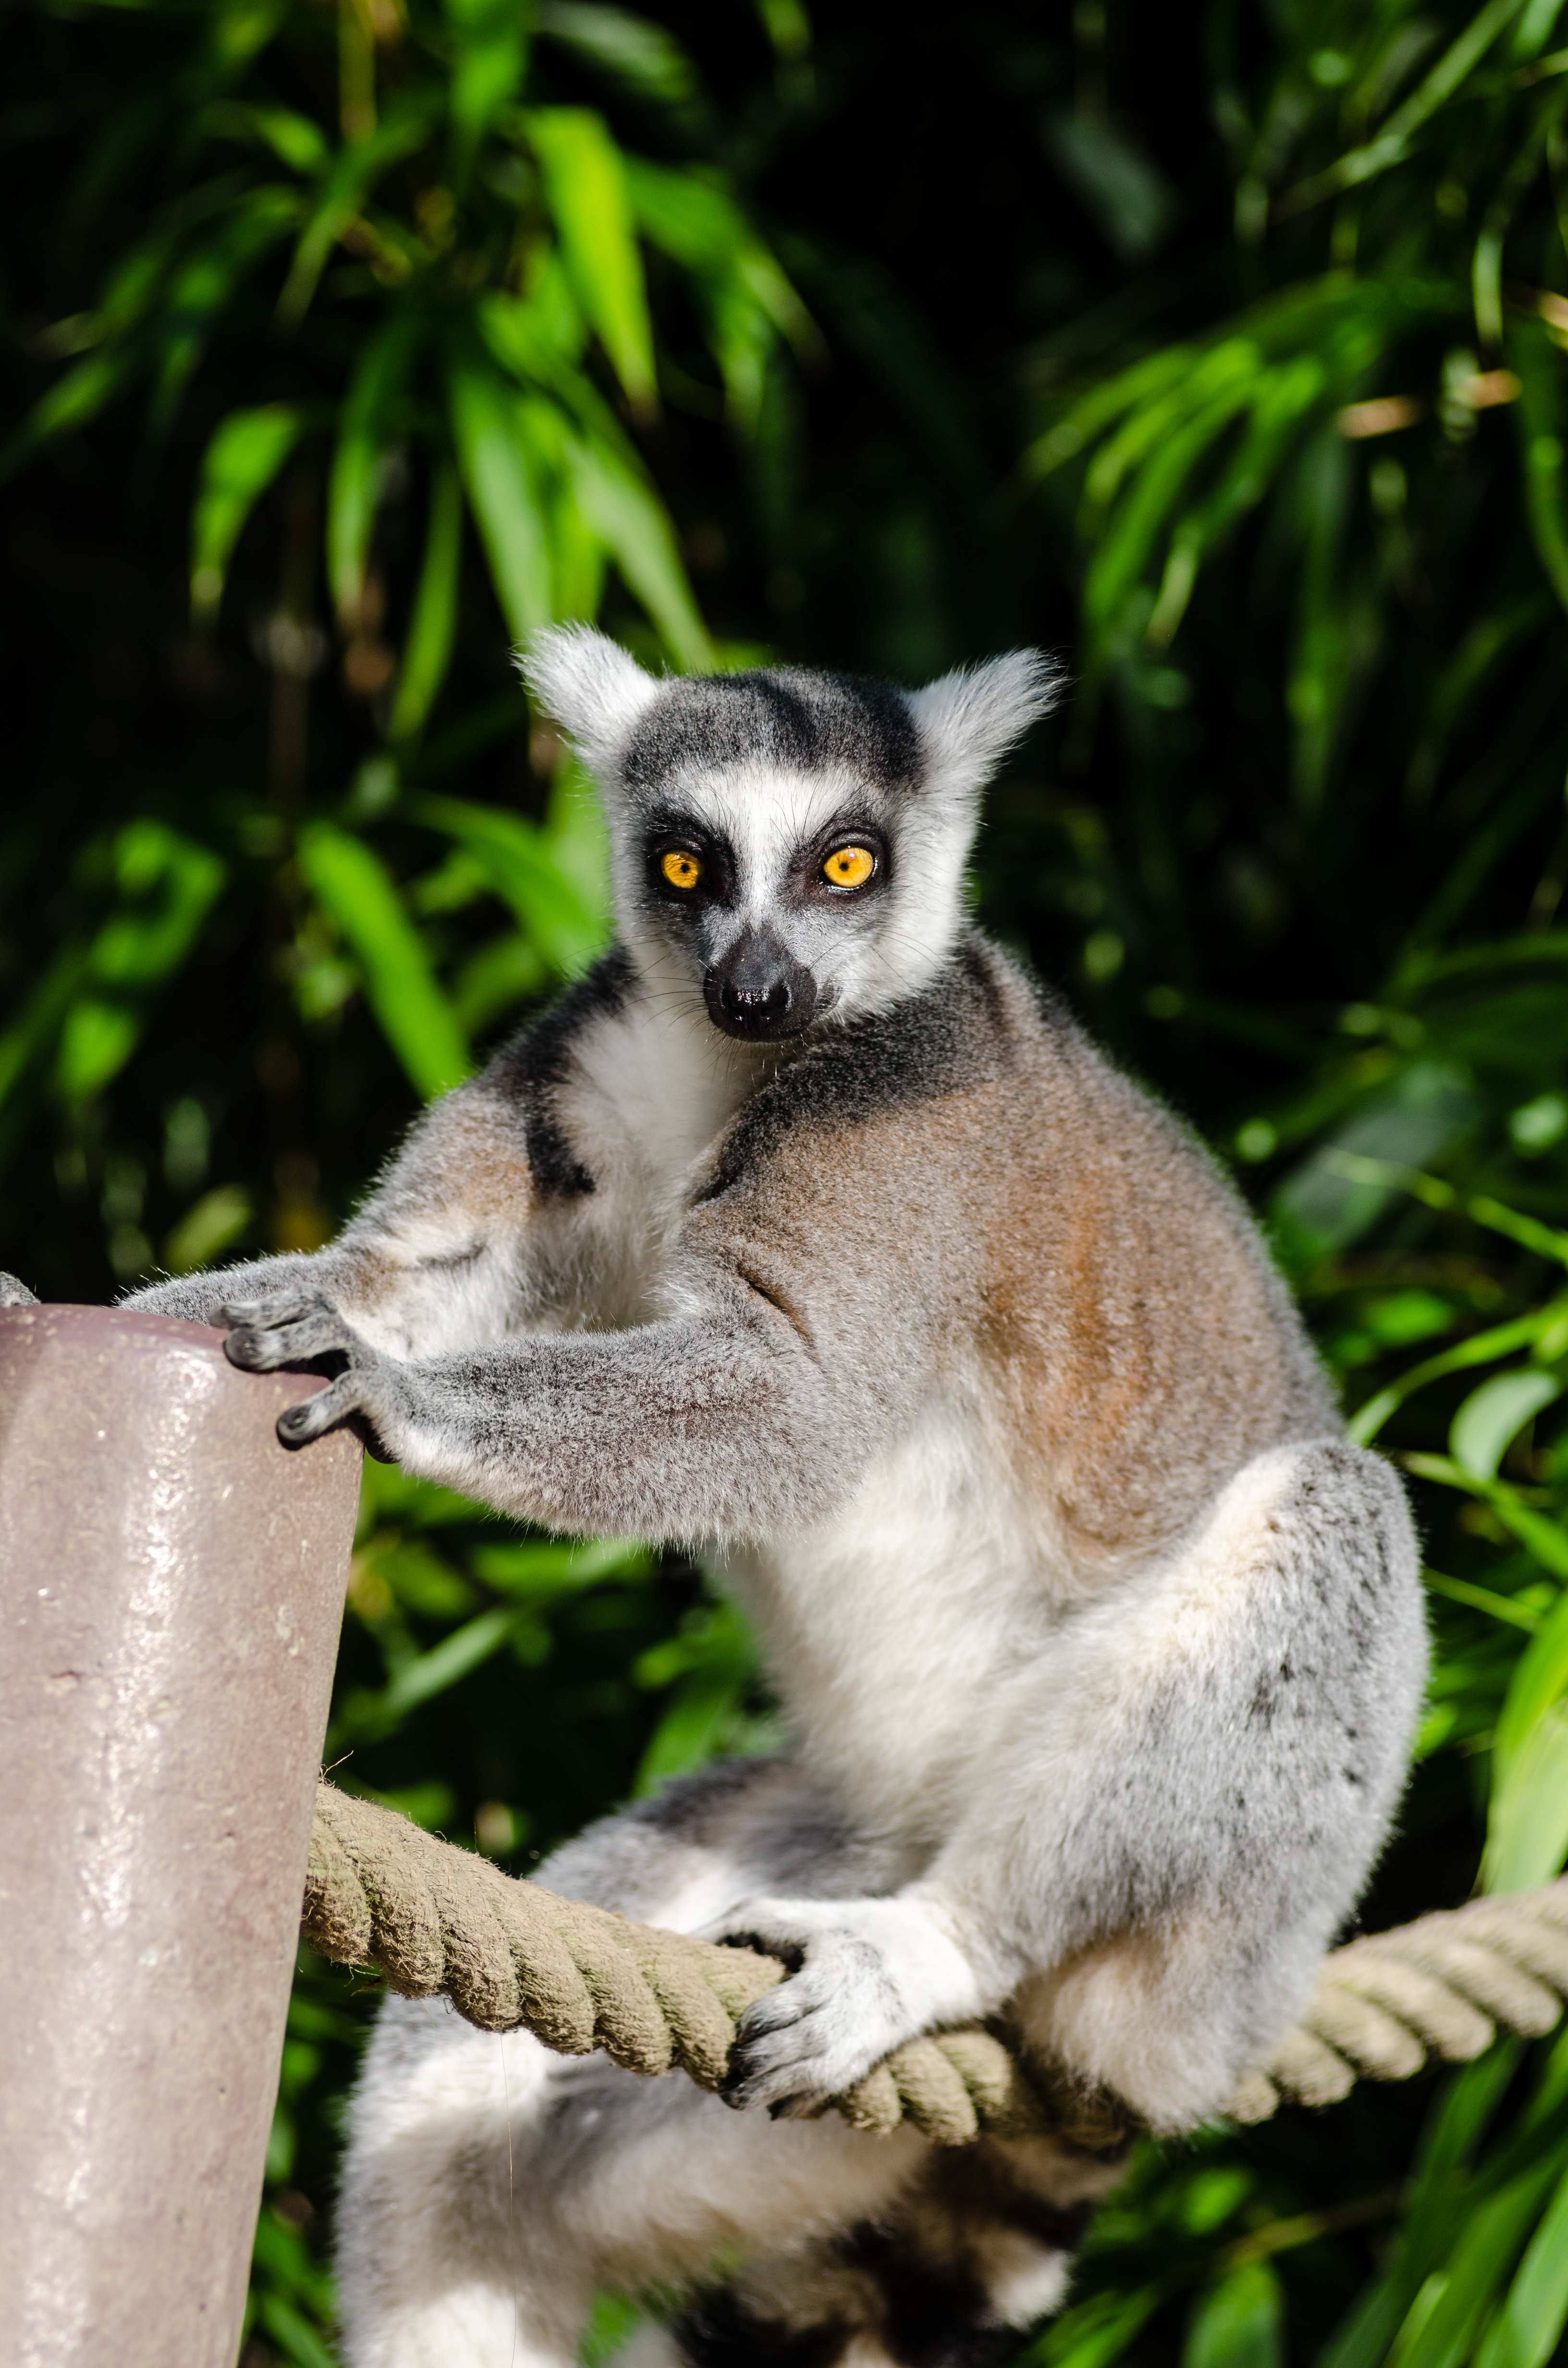
tree, nature, bokeh, ring, feet, animal, cute, wildlife, zoo, fur, jungle, mammal, nikon, fauna, primate, squirrel monkey, eyes, hands, animals, madagascar, vertebrate, tier, ss, fell, augen, grn, baum, adorable, lemur, d7000, niedlich, tailed, catta, katta, tierpart, hnde, fse, madagaskar, new world monkey